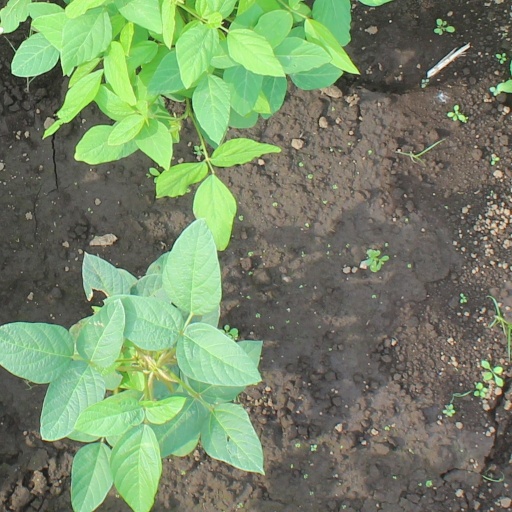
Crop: soybean